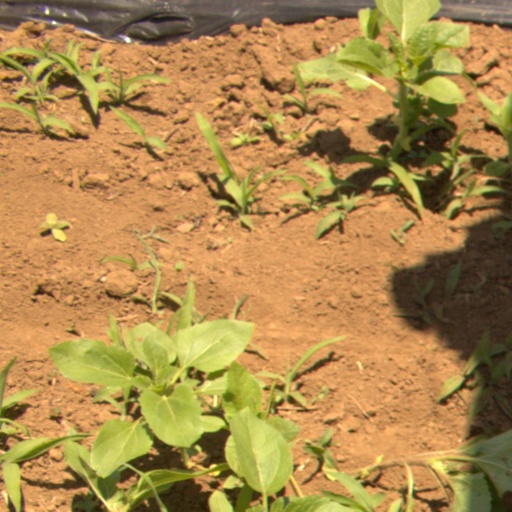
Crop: Jerusalem artichoke